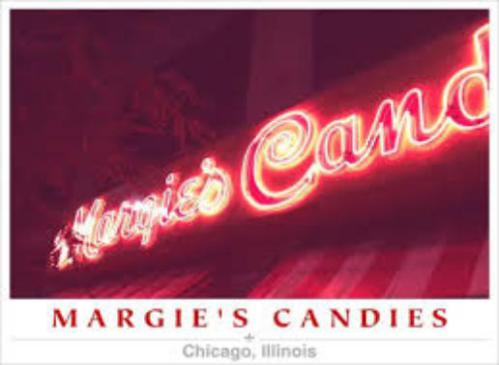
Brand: margie's candies
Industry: Food